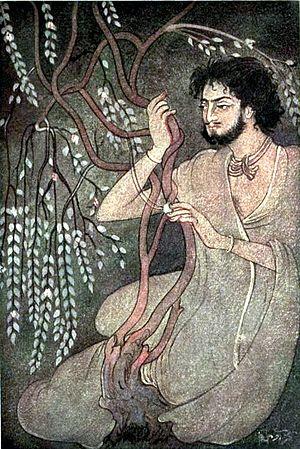
Le roi Pururavas est un roi humain de la mythologie de l'hindouisme. Il est tombé amoureux de la nymphe céleste Urvashi. Un poème leur est dédié dans le Rig-Véda.